Bailey Falter

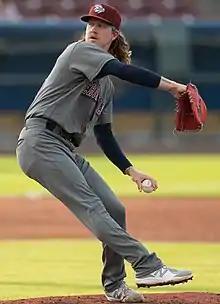
Falter with the Lehigh Valley IronPigs in 2022

Bailey Falter (born April 24, 1997) is an American professional baseball pitcher for the Kansas City Royals of Major League Baseball (MLB). He previously played in MLB for the Philadelphia Phillies and Pittsburgh Pirates.